Kabbalah

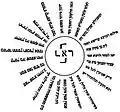
A swastika composed of Hebrew letters as a mystical symbol from the Jewish Kabbalistic work "Parashat Eliezer", from the 18th century or earlier

"Tzimtzum" (Constriction/Concentration) is the primordial cosmic act whereby God "contracted" His infinite light, leaving a "void" into which the light of existence was poured. This allowed the emergence of independent existence that would not become nullified by the pristine Infinite Light, reconciling the unity of the "Ein Sof" with the plurality of creation. This changed the first creative act into one of withdrawal/exile, the antithesis of the ultimate Divine Will. In contrast, a new emanation after the Tzimtzum shone into the vacuum to begin creation, but led to an initial instability called "Tohu" (Chaos), leading to a new crisis of "Shevirah" (Shattering) of the sephirot vessels. The shards of the broken vessels fell down into the lower realms, animated by remnants of their divine light, causing primordial exile within the Divine Persona before the creation of man. Exile and enclothement of higher divinity within lower realms throughout existence requires man to complete the "Tikkun olam" (Rectification) process. Rectification Above corresponds to the reorganization of the independent sephirot into relating "Partzufim" (Divine Personas), previously referred to obliquely in the Zohar. From the catastrophe stems the possibility of self-aware Creation, and also the "Kelipot" (Impure Shells) of previous Medieval kabbalah. The metaphorical anthropomorphism of the partzufim accentuates the sexual unifications of the redemption process, while Gilgul reincarnation emerges from the scheme. Uniquely, Lurianism gave formerly private mysticism the urgency of Messianic social involvement.